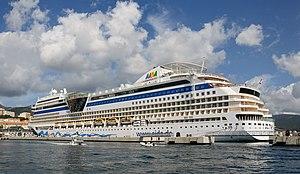
AIDAblu, navire de croisière de la flotte d'AIDA Cruises, au port d'Ajaccio (Corse-du-Sud, France)